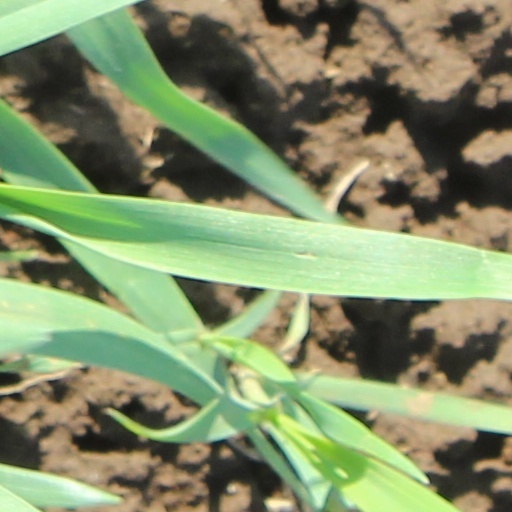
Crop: wheat